Saint Dominic (Titian)

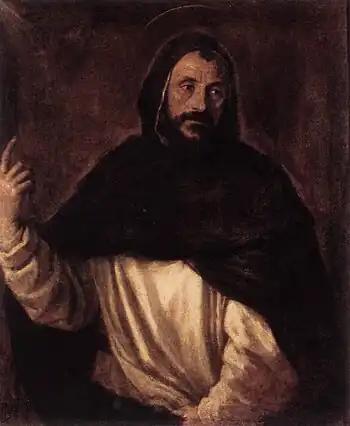
"Saint Dominic" (c. 1565) by Titian

Saint Dominic is an oil on canvas painting of Saint Dominic by Titian, from "c." 1565. It is held in the Galleria Borghese, in Rome.